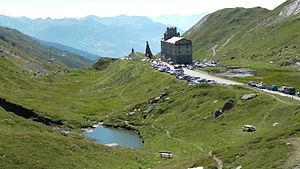
Hospice du Petit-Saint-Bernard
Bernard de Menthon, appelé également Bernard d'Aoste et Bernard du Mont-Joux, naît vers 1020. Archidiacre d'Aoste, il fonde vers 1050 un hospice, au sommet du col du Mont-Joux, qui porte désormais son nom : l'hospice du Grand-Saint-Bernard. Il reconstruit un hospice à Colonne-Joux, celui du Petit-Saint-Bernard. Prédicateur itinérant à succès, il meurt à Novare le 12 juin 1081 ou 1086 et y est enseveli le 15, jour retenu pour sa fête. Il est canonisé par l'évêque de Novare, en 1123, inscrit au calendrier romain par le bienheureux Innocent XI, en 1681, puis déclaré patron des alpinistes, des voyageurs et habitants des Alpes par Pie XI, en 1923. Une légende du XVᵉ siècle le fait naître en 923 dans la famille de Menthon, et mourir en 1008. Source de confusions, cette légende inspire encore de nos jours ses biographies et son iconographie dominante.